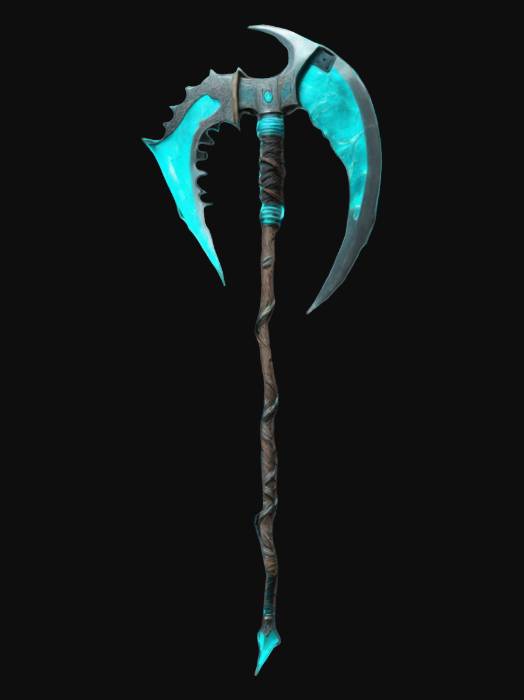
미적 점수 (1~10점): 8